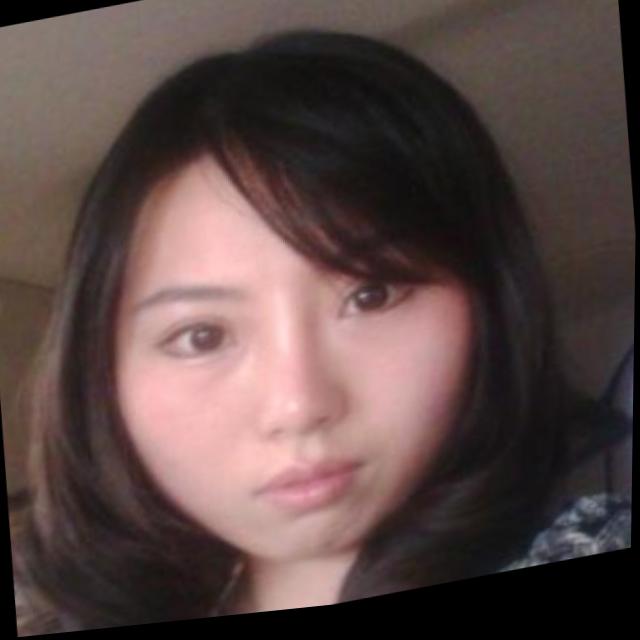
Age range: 21-44